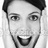
Emotion: surprise